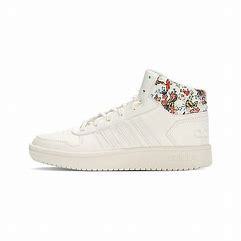
Brand: adidas
Model: neo Adidas NEO Hoops 2